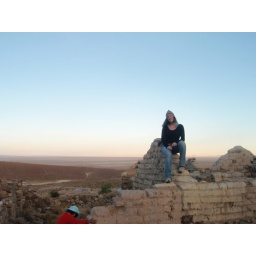
sitting on the ruins of an abandoned house in a ghost town we stayed the night in